Frisbee

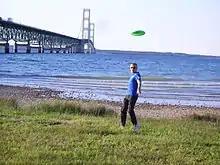
A flying disc in flight near the Mackinac Bridge

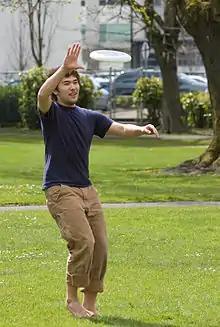
A flying disc being caught

Frisbees were invented in the late 1930s by the American inventor Walter Frederick Morrison. Morrison and his future wife Lucile had fun tossing a popcorn can lid after a Thanksgiving Day dinner in 1937. They soon discovered a market for a light-duty flying disc when they were offered 25 cents for a cake pan that they were tossing back and forth on a beach near Los Angeles. In 2007, in an interview in "The Virginian-Pilot" newspaper, Morrison compared that with the 5 cents it cost back then: